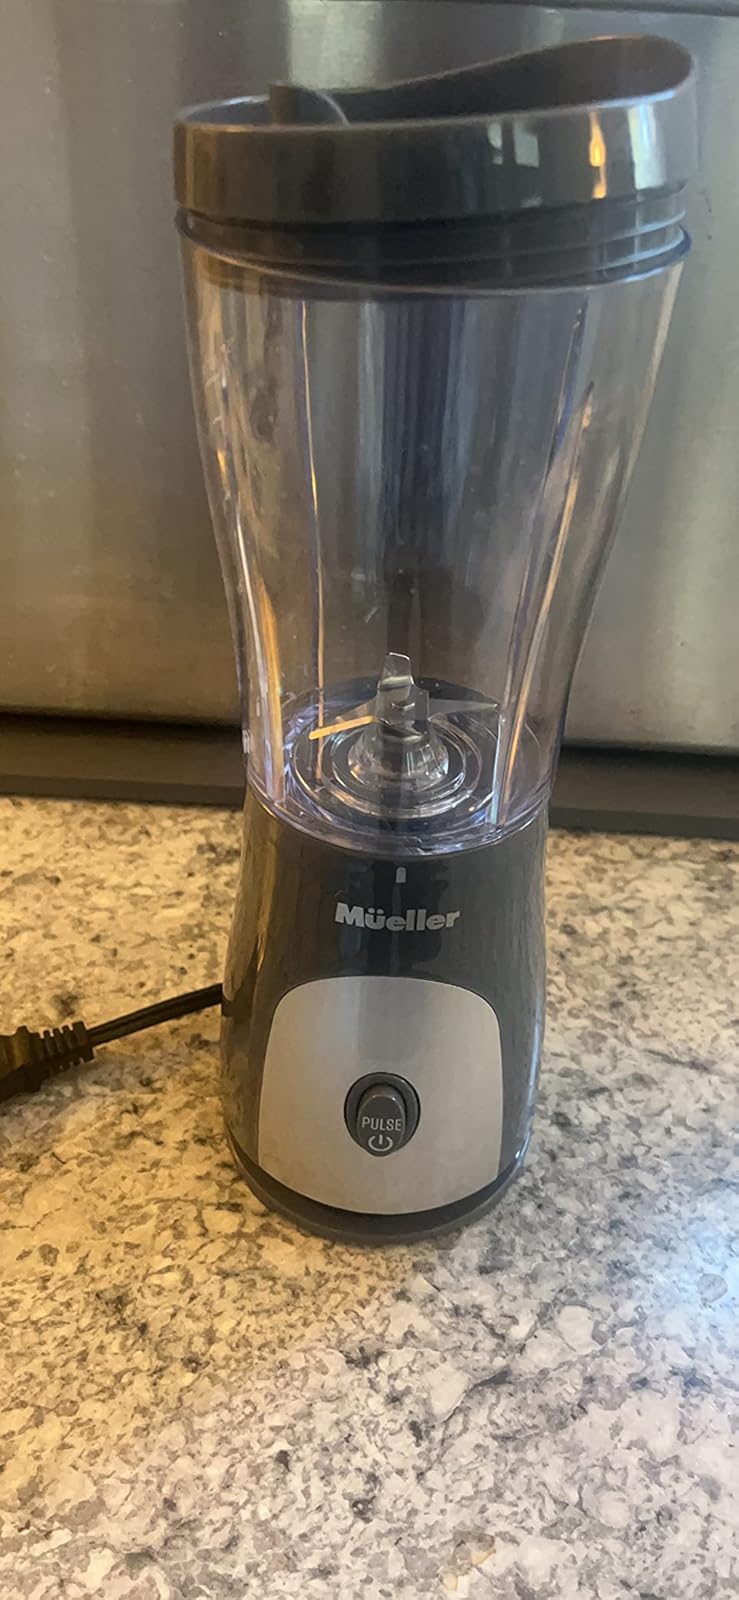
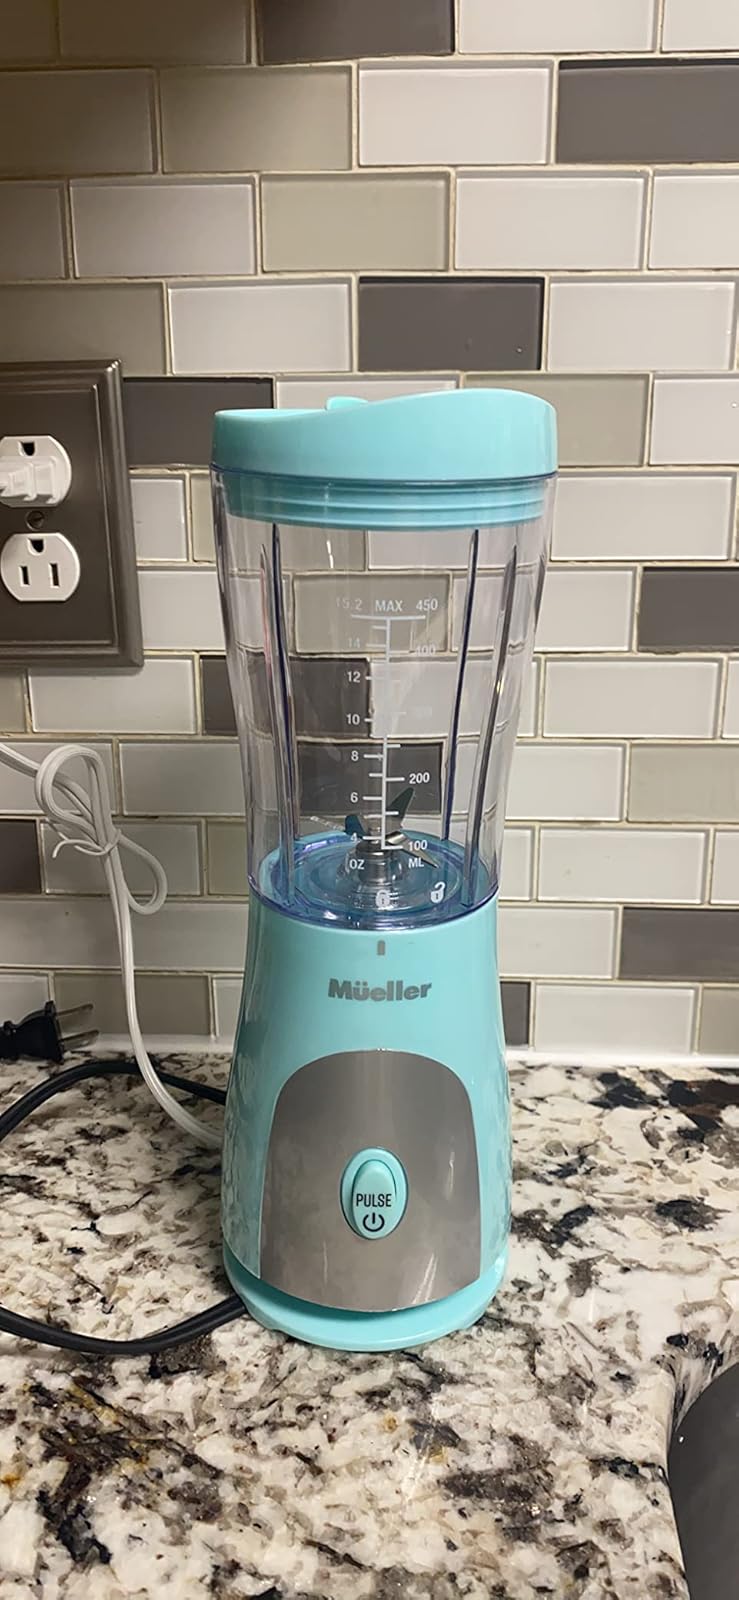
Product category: items_blender
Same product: no